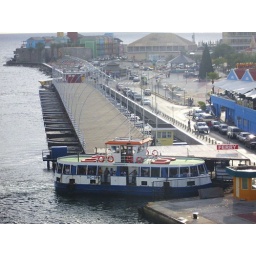
We crossed the river by ferry as the road was fully parked along the bank.